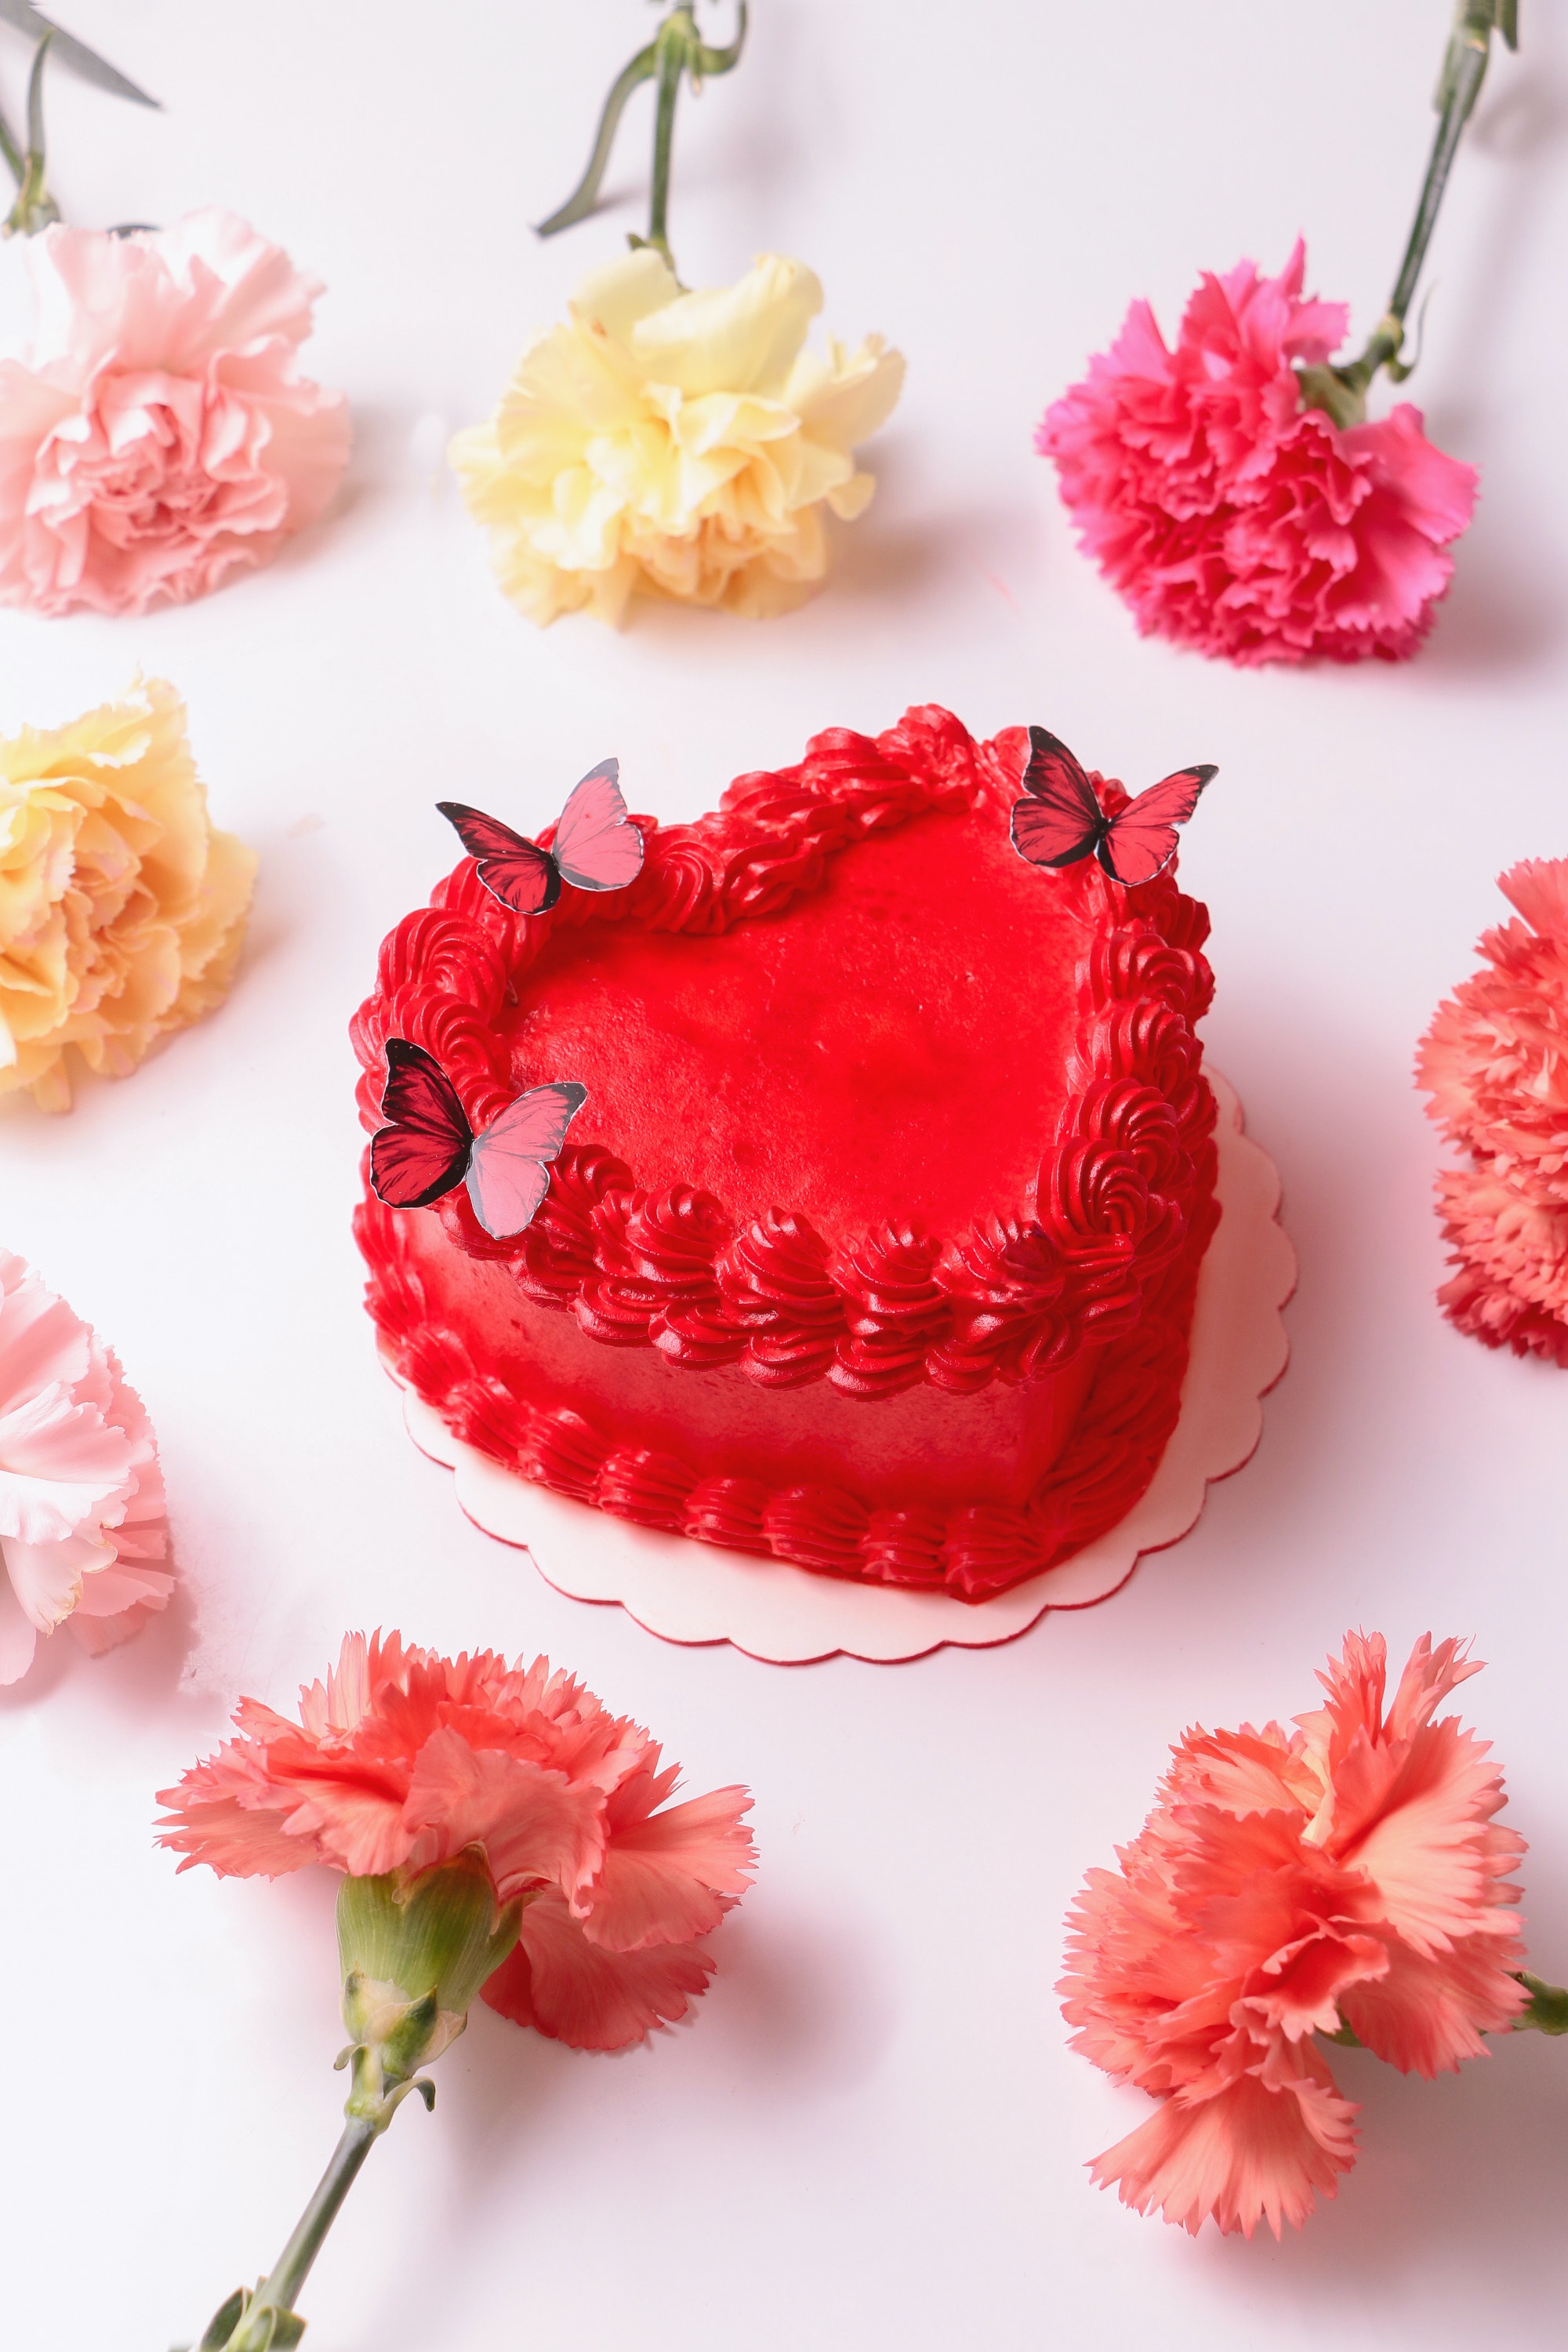
cake, flower, plant, petal, pink, flowering plant, magenta, cut flowers, artificial flower, jewellery, peach, fashion accessory, rose family, event, garnish, rose order, ingredient, art, sweetness, floral design, cuisine, rose, tableware, floristry, coquelicot, annual plant, pink family, sugar cake, flower arranging, still life photography